Cinema of India

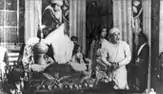
"Joymati", 1935

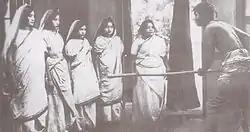
A scene from "Dena Paona" (1931), the first Bengali talkie

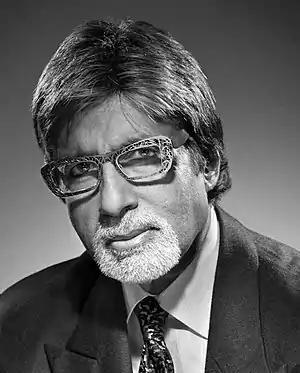
Amitabh Bachchan has been a popular Bollywood actor for over 45 years.

K. Moti Gokulsing and Wimal Dissanayake identified six major influences that have shaped Indian popular cinema: